Yves Leopold Germain Gaston

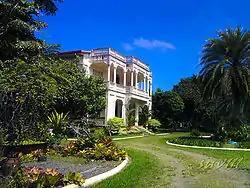
Hacienda Rosalia, setting for the 1982 film "Oro, Plata, Mata".

The iron mill allowed him to begin commercial production of export-quality sugar. The Spaniards endorsed his residence in the Philippines due to the impact of his technology on the economy. He had become a sugar baron and was exporting the product alongside Nicholas Loney, the first British vice-consul in the country who, because of his efforts to promote sugar, became known as the "Father of the Sugar Industry." Gaston later decided to bring his family to back to France. However, on the way, he fell ill and eventually died. His wife and three children, not knowing a word of French, returned to Silay and permanently settled there, continuing the family business. The sugar industry soon peaked, and sugarcane became the staple crop throughout Negros Occidental.